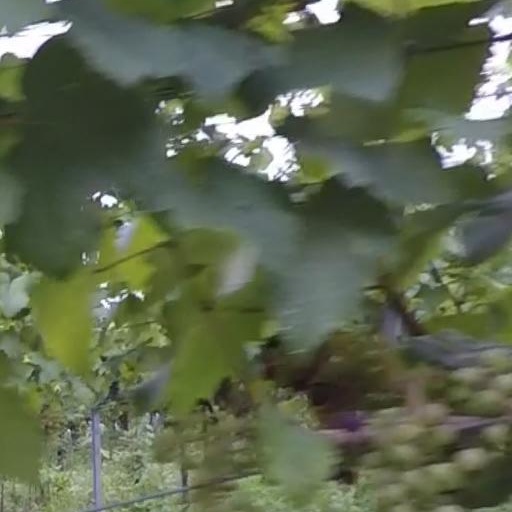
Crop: grape